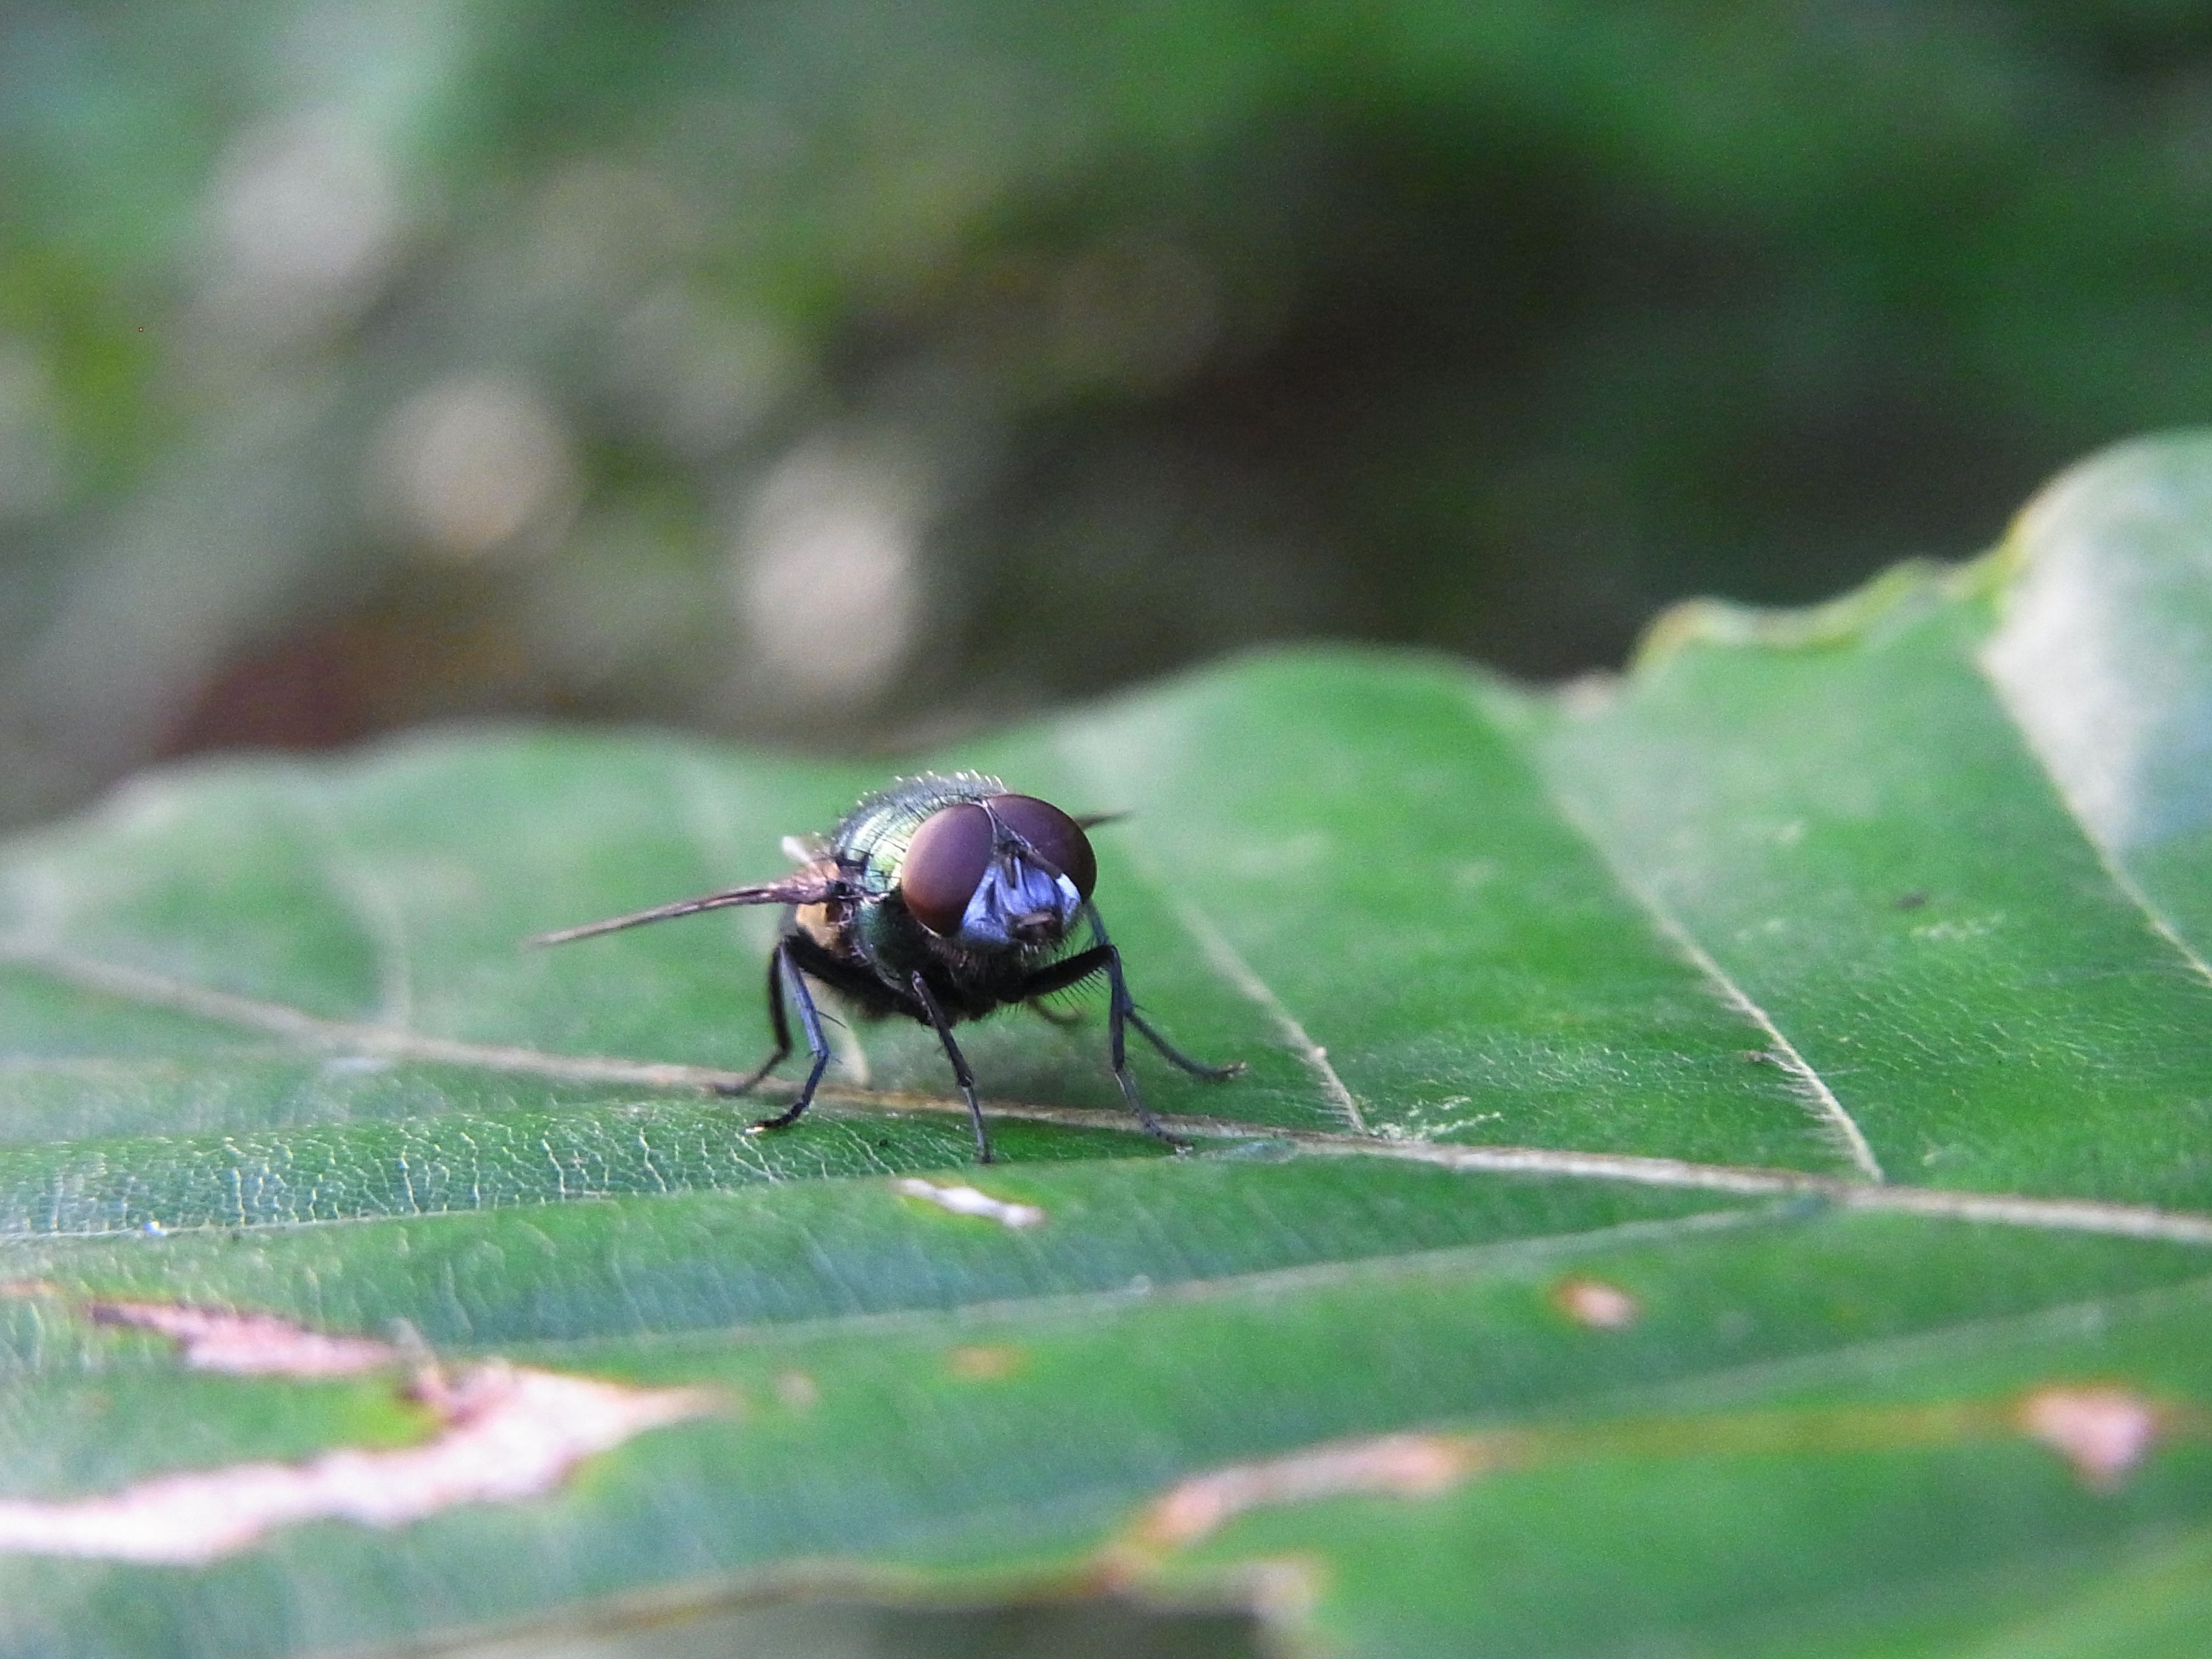
nature, forest, photography, meadow, leaf, flower, fly, green, insect, fauna, invertebrate, close up, pest, beetle, macro photography, arthropod, leaf beetle